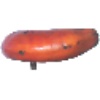
Label: Banana Red 1